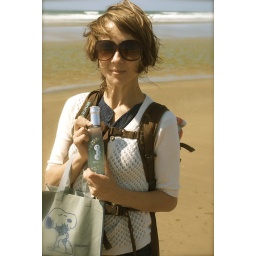
with one of the bottles of sparkling sake that debbie put in my birthday gift bag